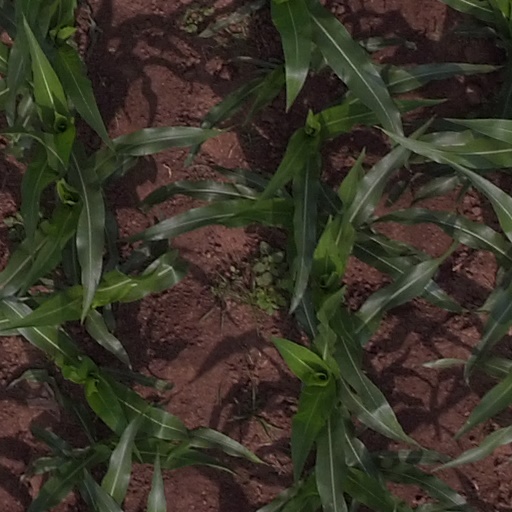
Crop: maize; corn